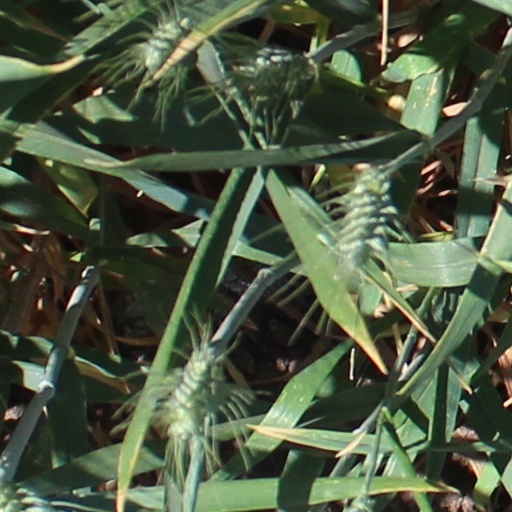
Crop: wheat